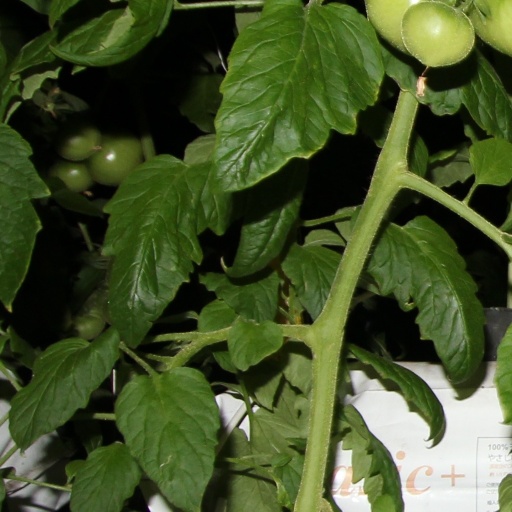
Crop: tomato